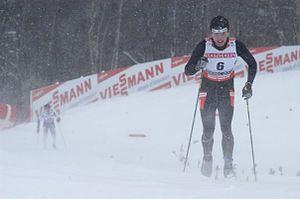
Cette page reprend les résultats de combiné nordique de l'année 2009.